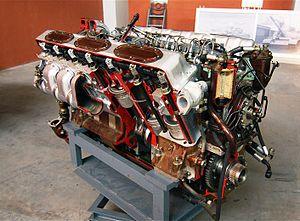
Le T-90 est un char de combat russe associant la structure du T-72 et l'électronique du T-80, il devait prendre initialement la dénomination T-72BU mais une décision politique le rebaptisa T-90 suite aux destructions en masse de T-72 pendant la guerre du Golfe. Le T-90 fut déclaré bon pour le service en 1992 et sa production en grande série démarra en 1994 pour équiper l'armée russe.